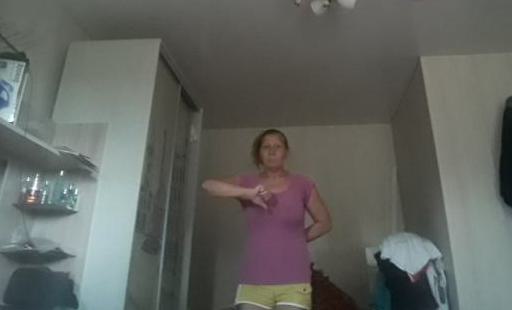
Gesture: dislike